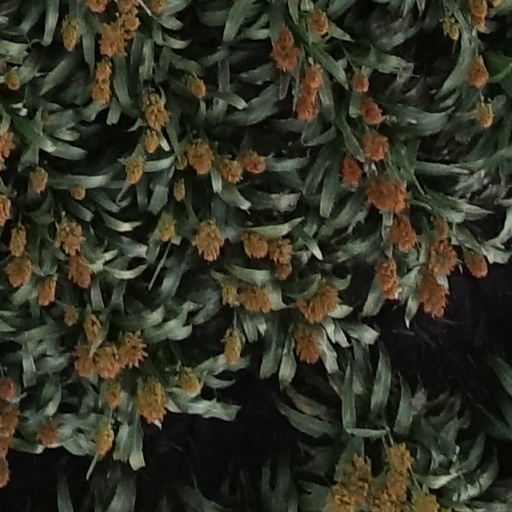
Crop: sorghum